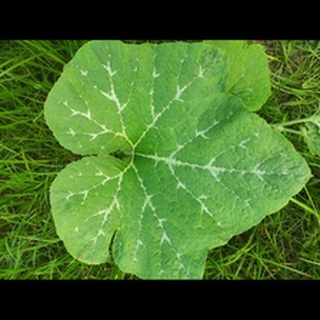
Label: pumpkin_bacterial_leaf_spot